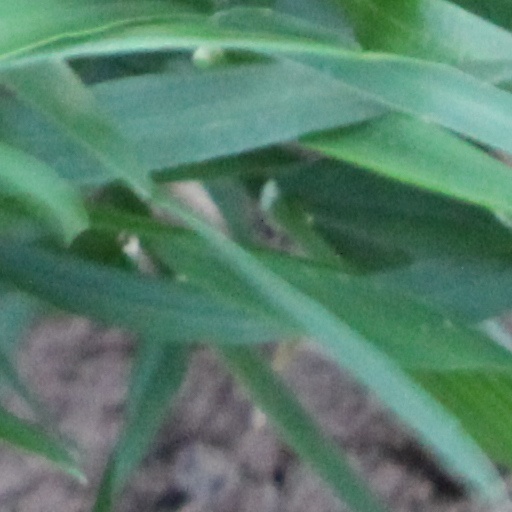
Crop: wheat